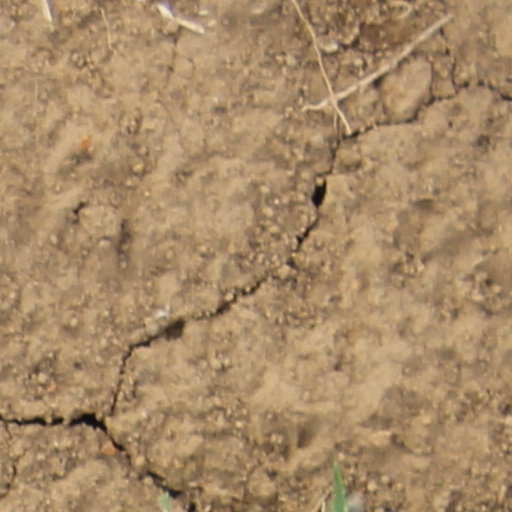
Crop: wheat